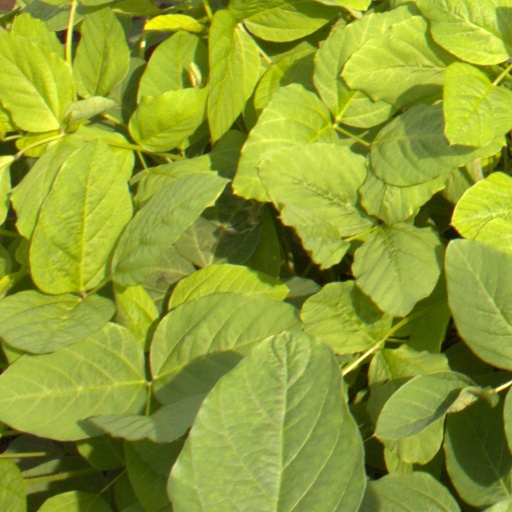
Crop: soybean